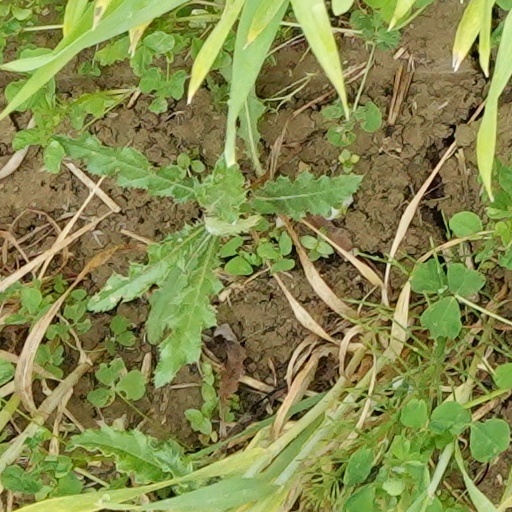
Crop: wheat